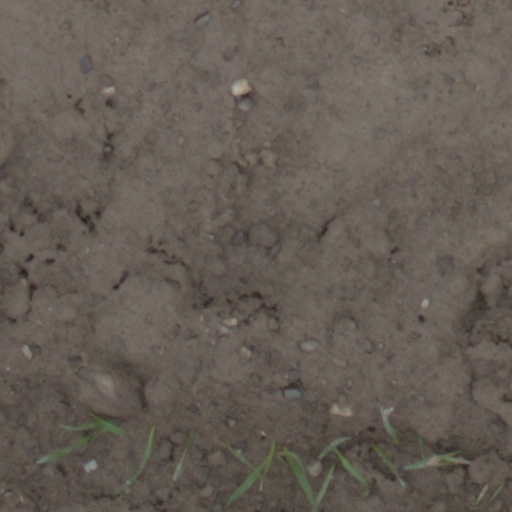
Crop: wheat